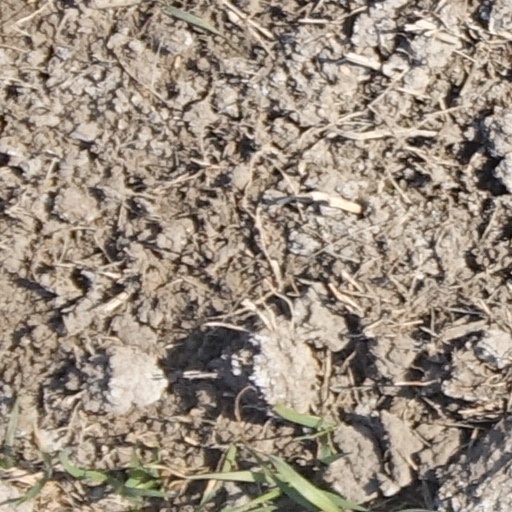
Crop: wheat